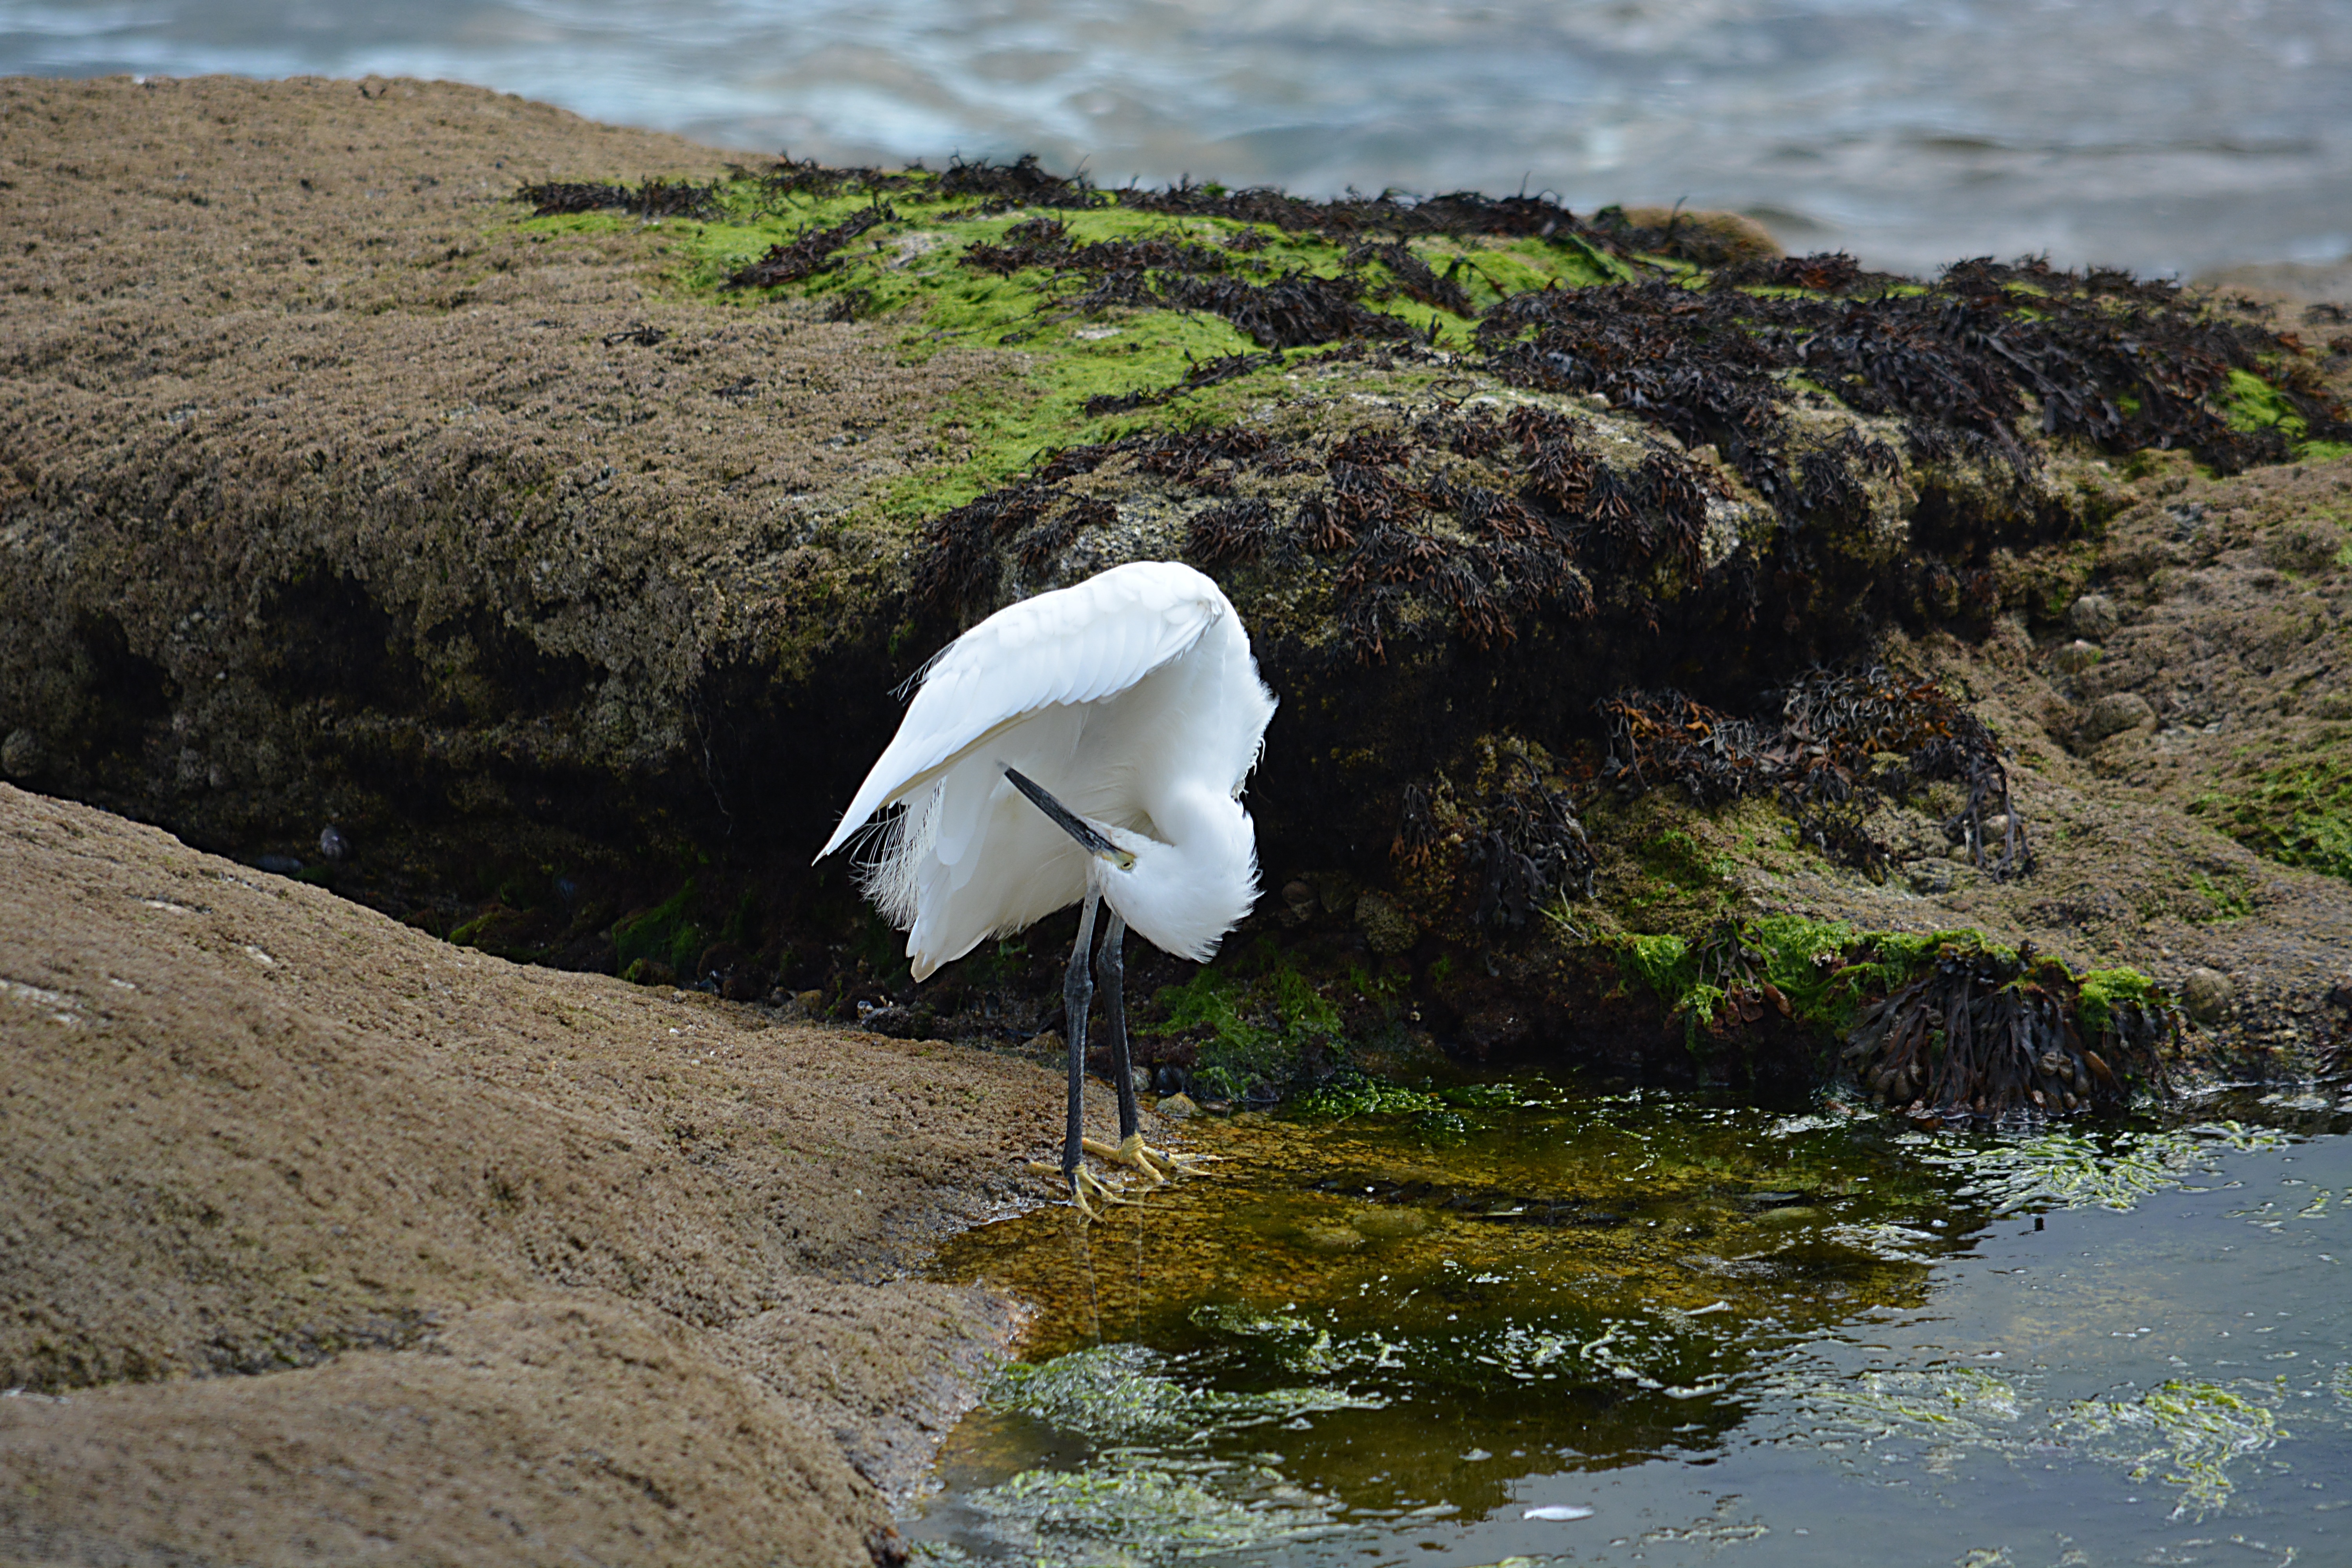
sea, coast, water, nature, rock, bird, white, flower, animal, wildlife, wild, fauna, ornithology, animals, egret, wader